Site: saxony
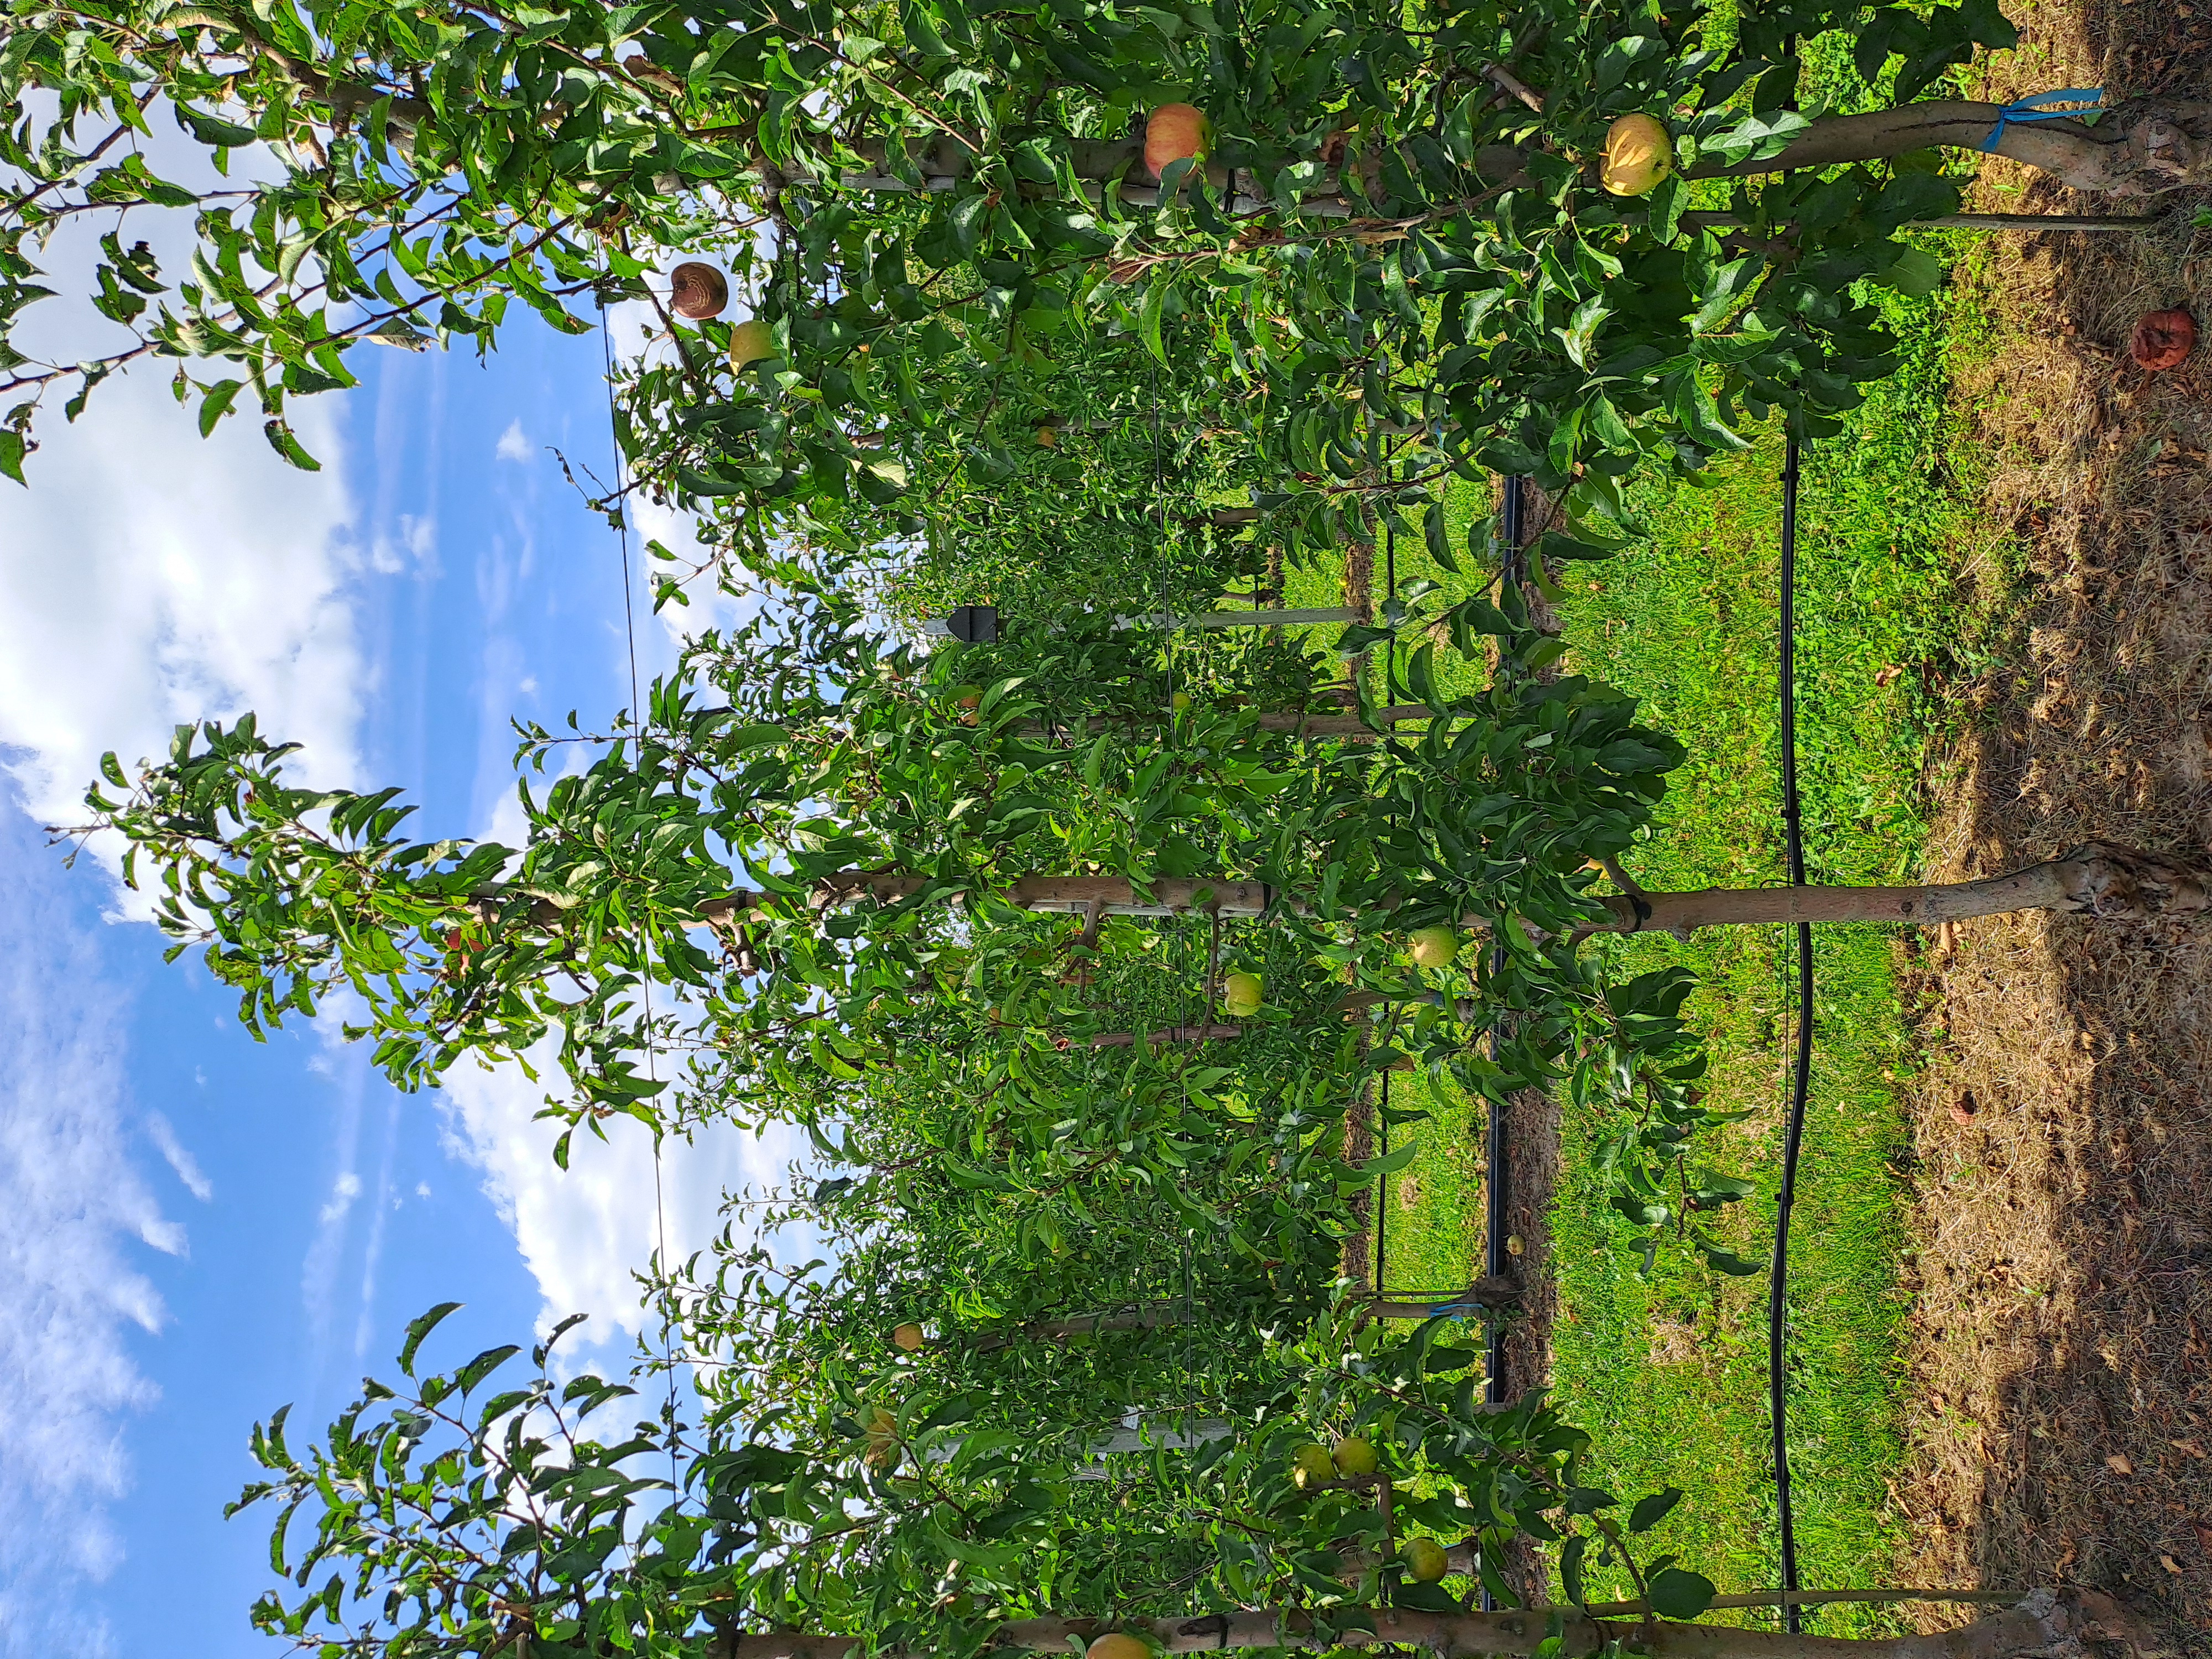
Growth stage (BBCH 85): Maturity of fruit and seed